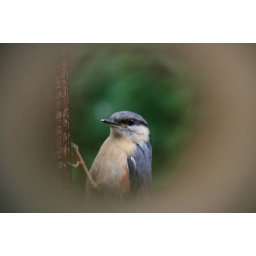
Taken through a knot hole in a wooden fence in Hope Park, Keswick